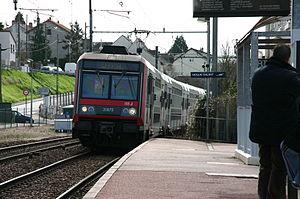
La ligne D du RER d'Île-de-France, plus souvent simplement nommée RER D, est une ligne du réseau express régional d'Île-de-France qui dessert une grande partie de la région Île-de-France selon un axe nord-sud. Elle relie Orry-la-Ville et Creil au nord à Melun, Corbeil-Essonnes et Malesherbes au sud, en passant par le cœur de Paris.